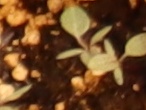
Label: Redroot Pigweed